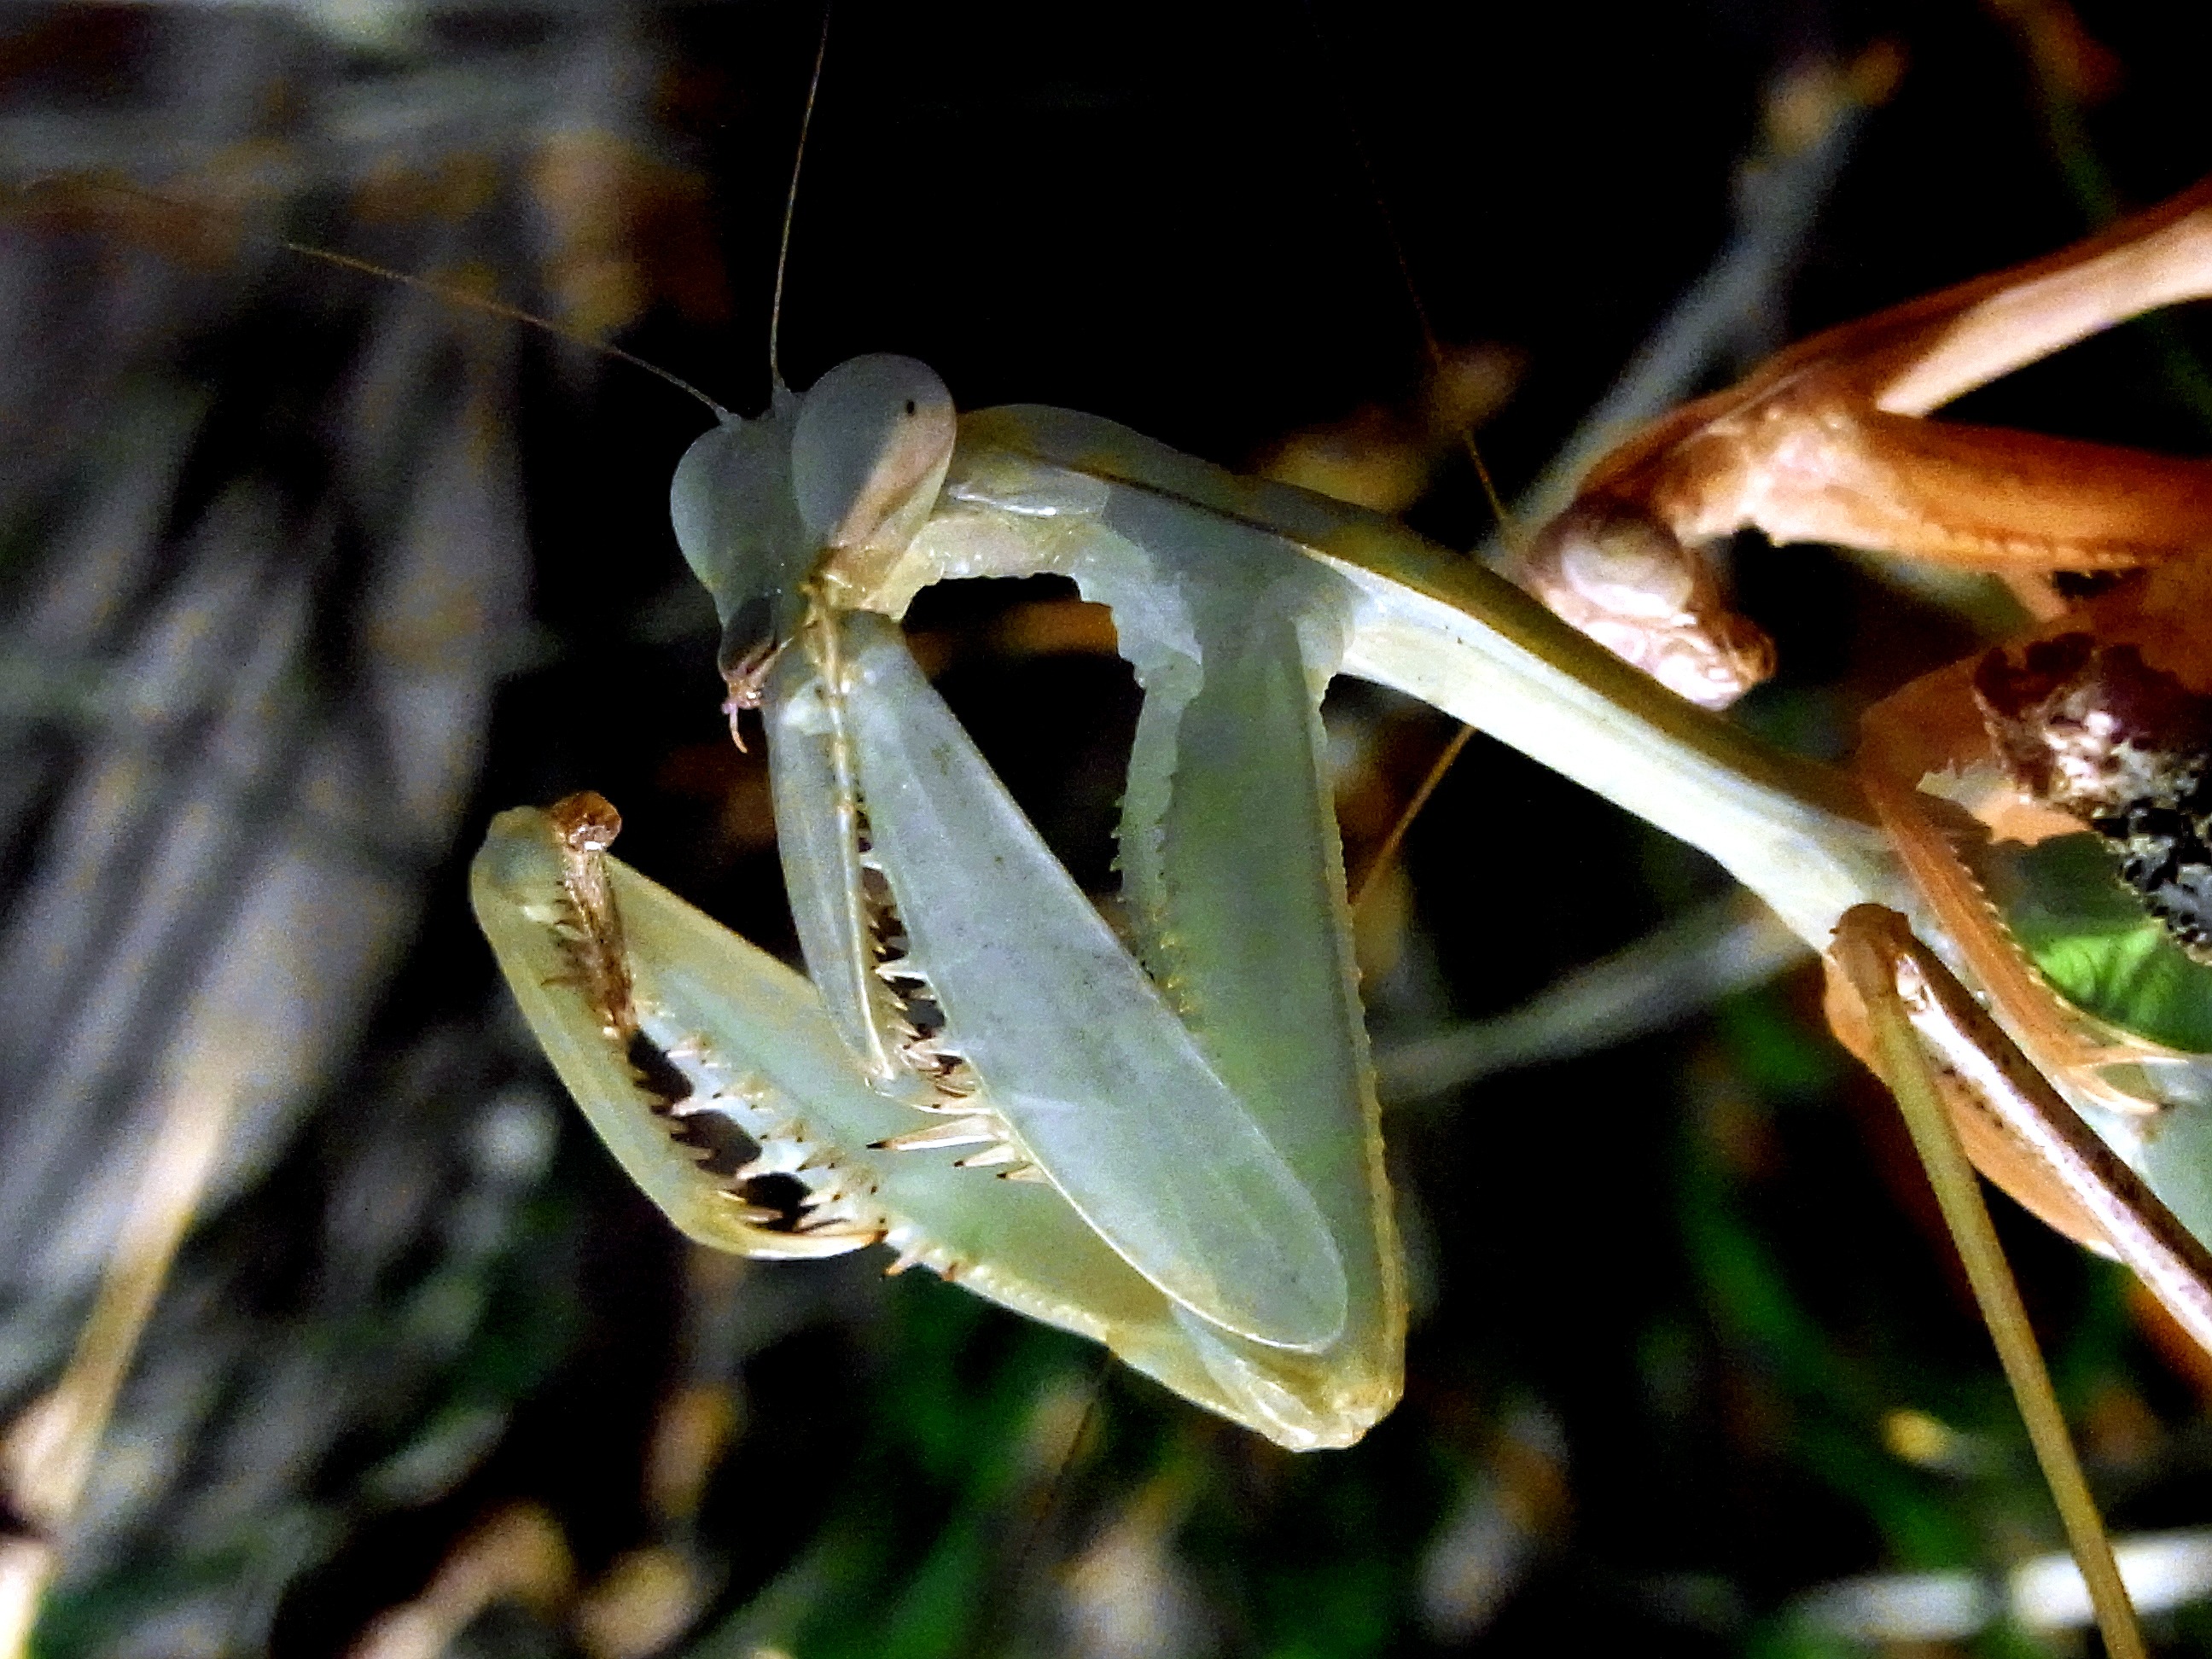
nature, photography, leaf, flower, wildlife, food, praying mantis, insect, botany, butterfly, eat, flora, fauna, invertebrate, close up, feeding, mantis, macro photography, arthropod, fishing locust, plant stem